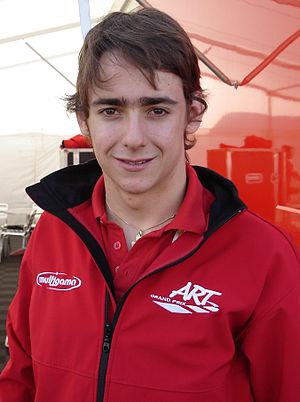
Esteban Gutiérrez
Gutierrez Esteban.
Esteban Manuel Gutiérrez Gutiérrez er en mexicansk racerkører. Han har kørt for Formel 1-teamet Sauber F1 fra 2013 til 2014, hvor i 2015 er han testkører for Scuderia Ferrari. Han havde sit første Formel 1-point i Japan i 2013. Han kørte i 2016 for Haas F1 Team.